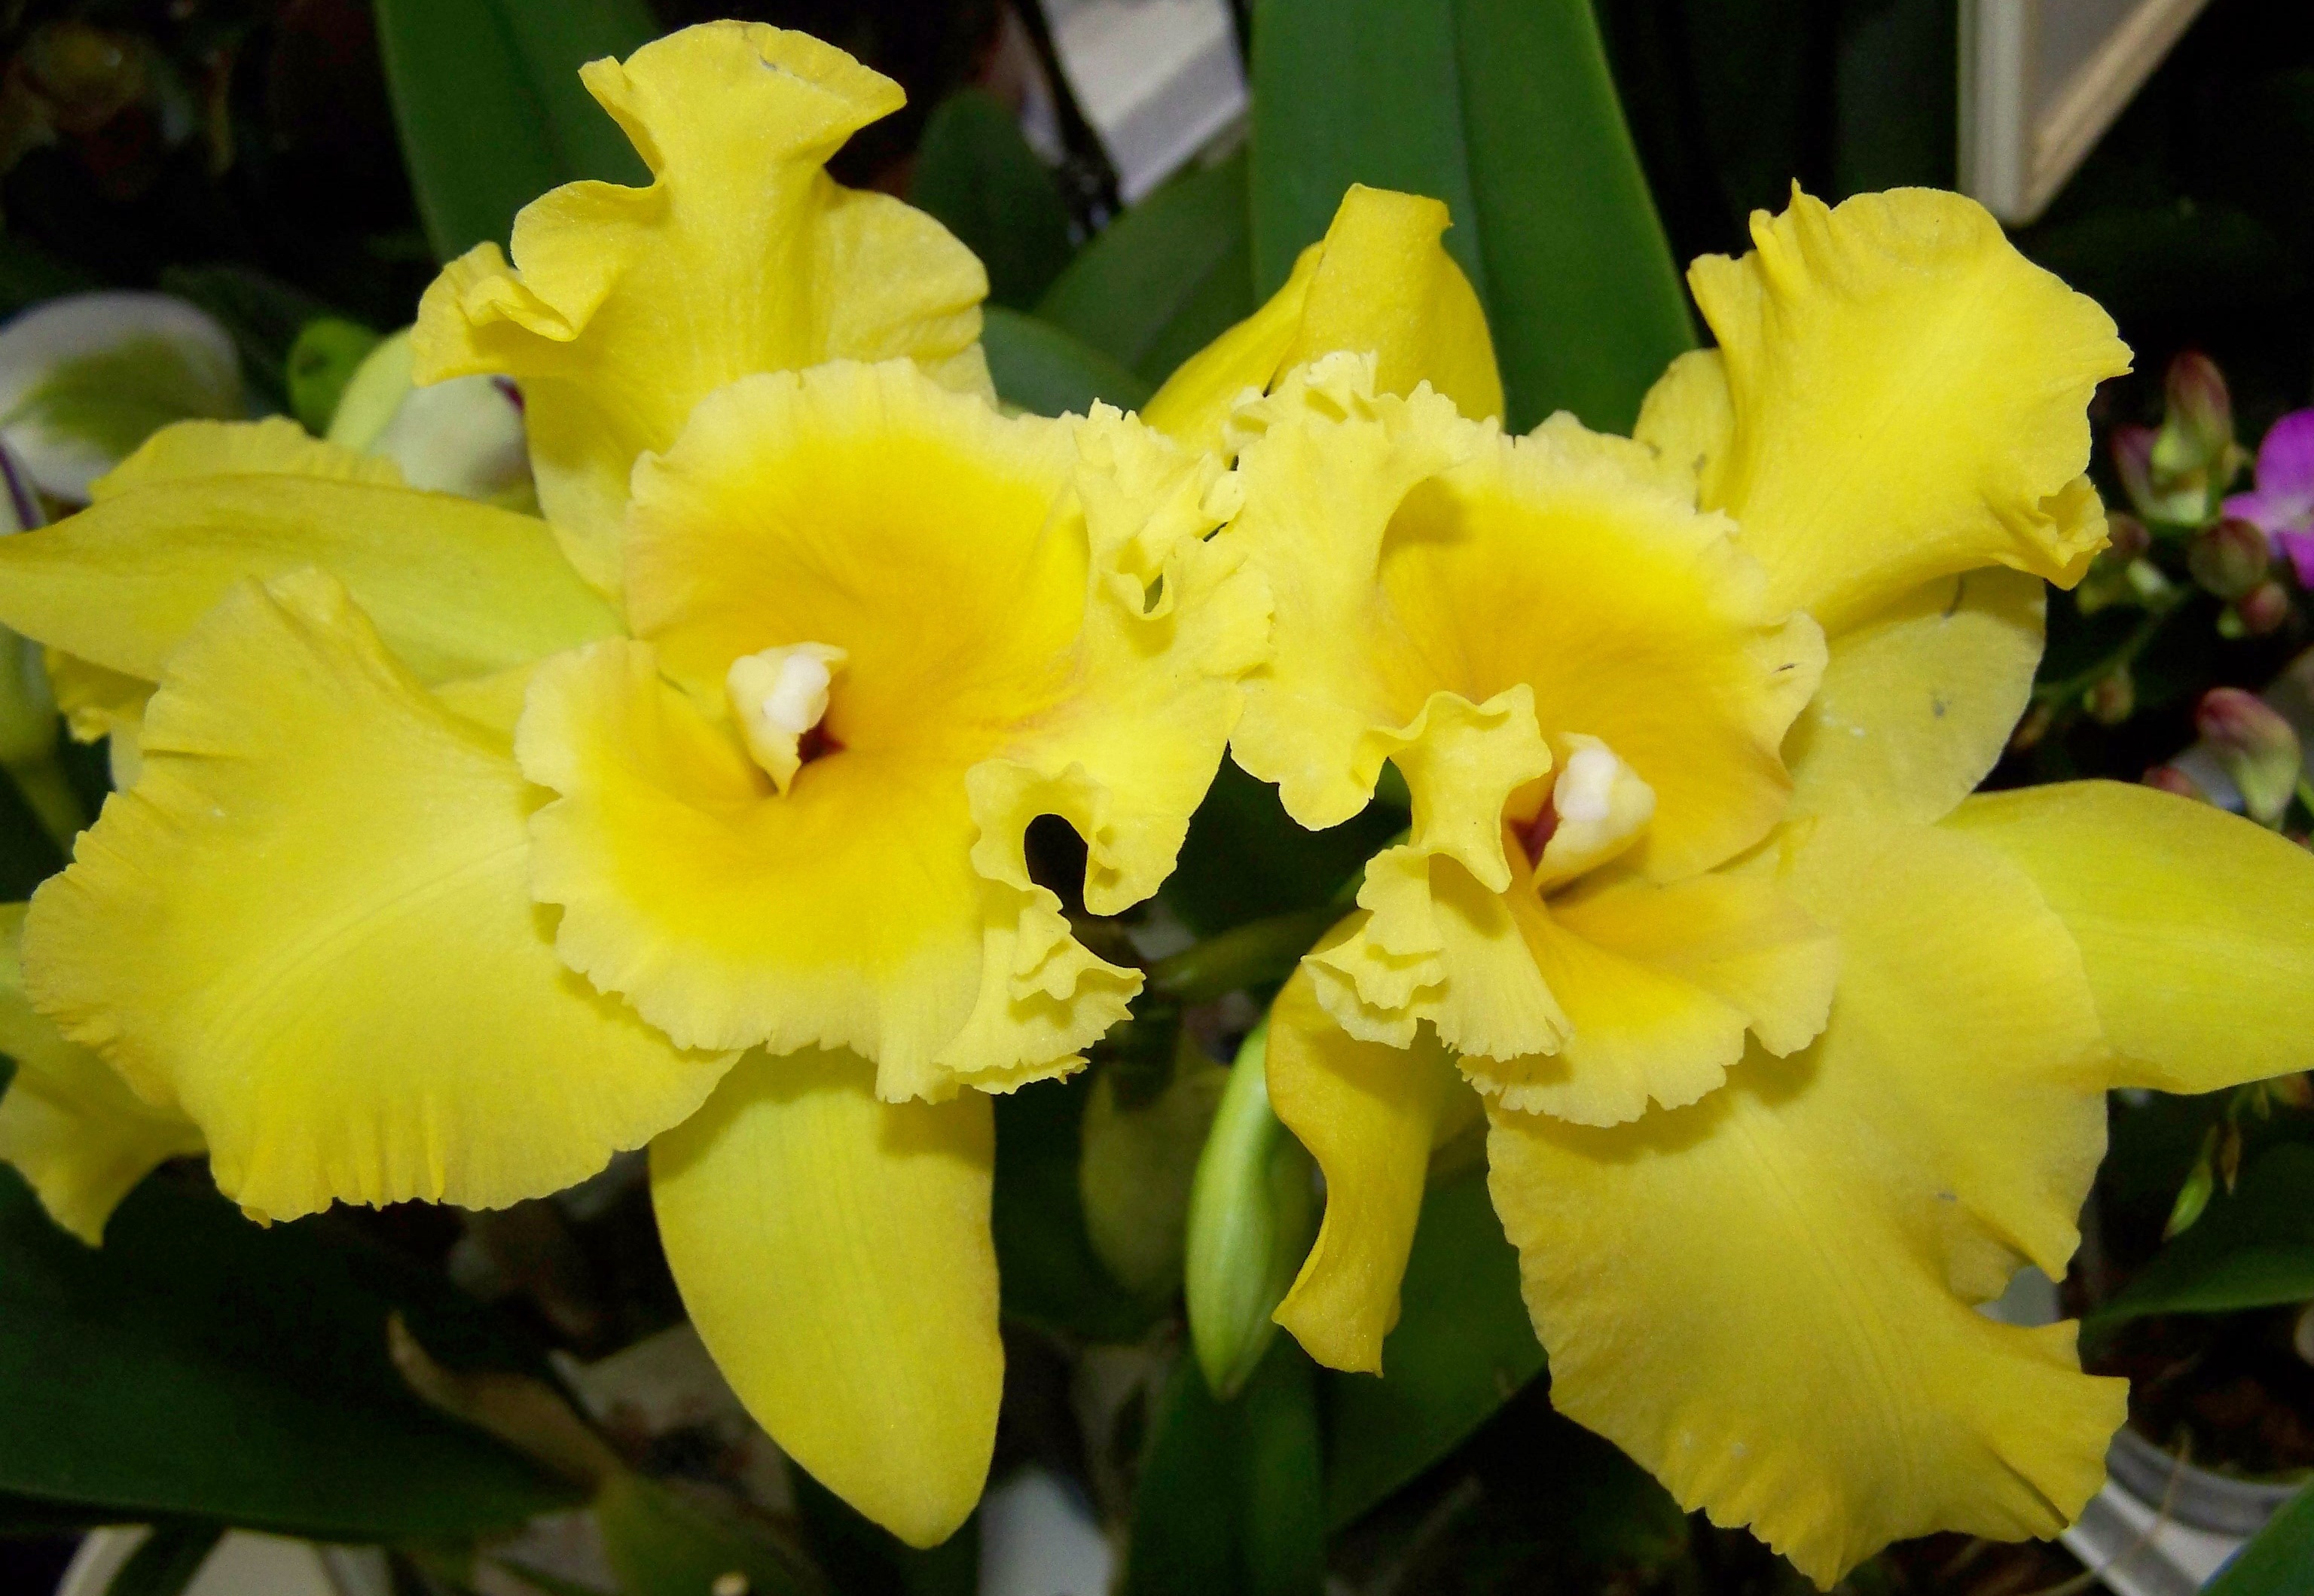
plant, flower, petal, yellow, flora, yellow flower, orchid, macro photography, flowering plant, room plant, cattleya, land plant, christmas orchid, cattleya labiata